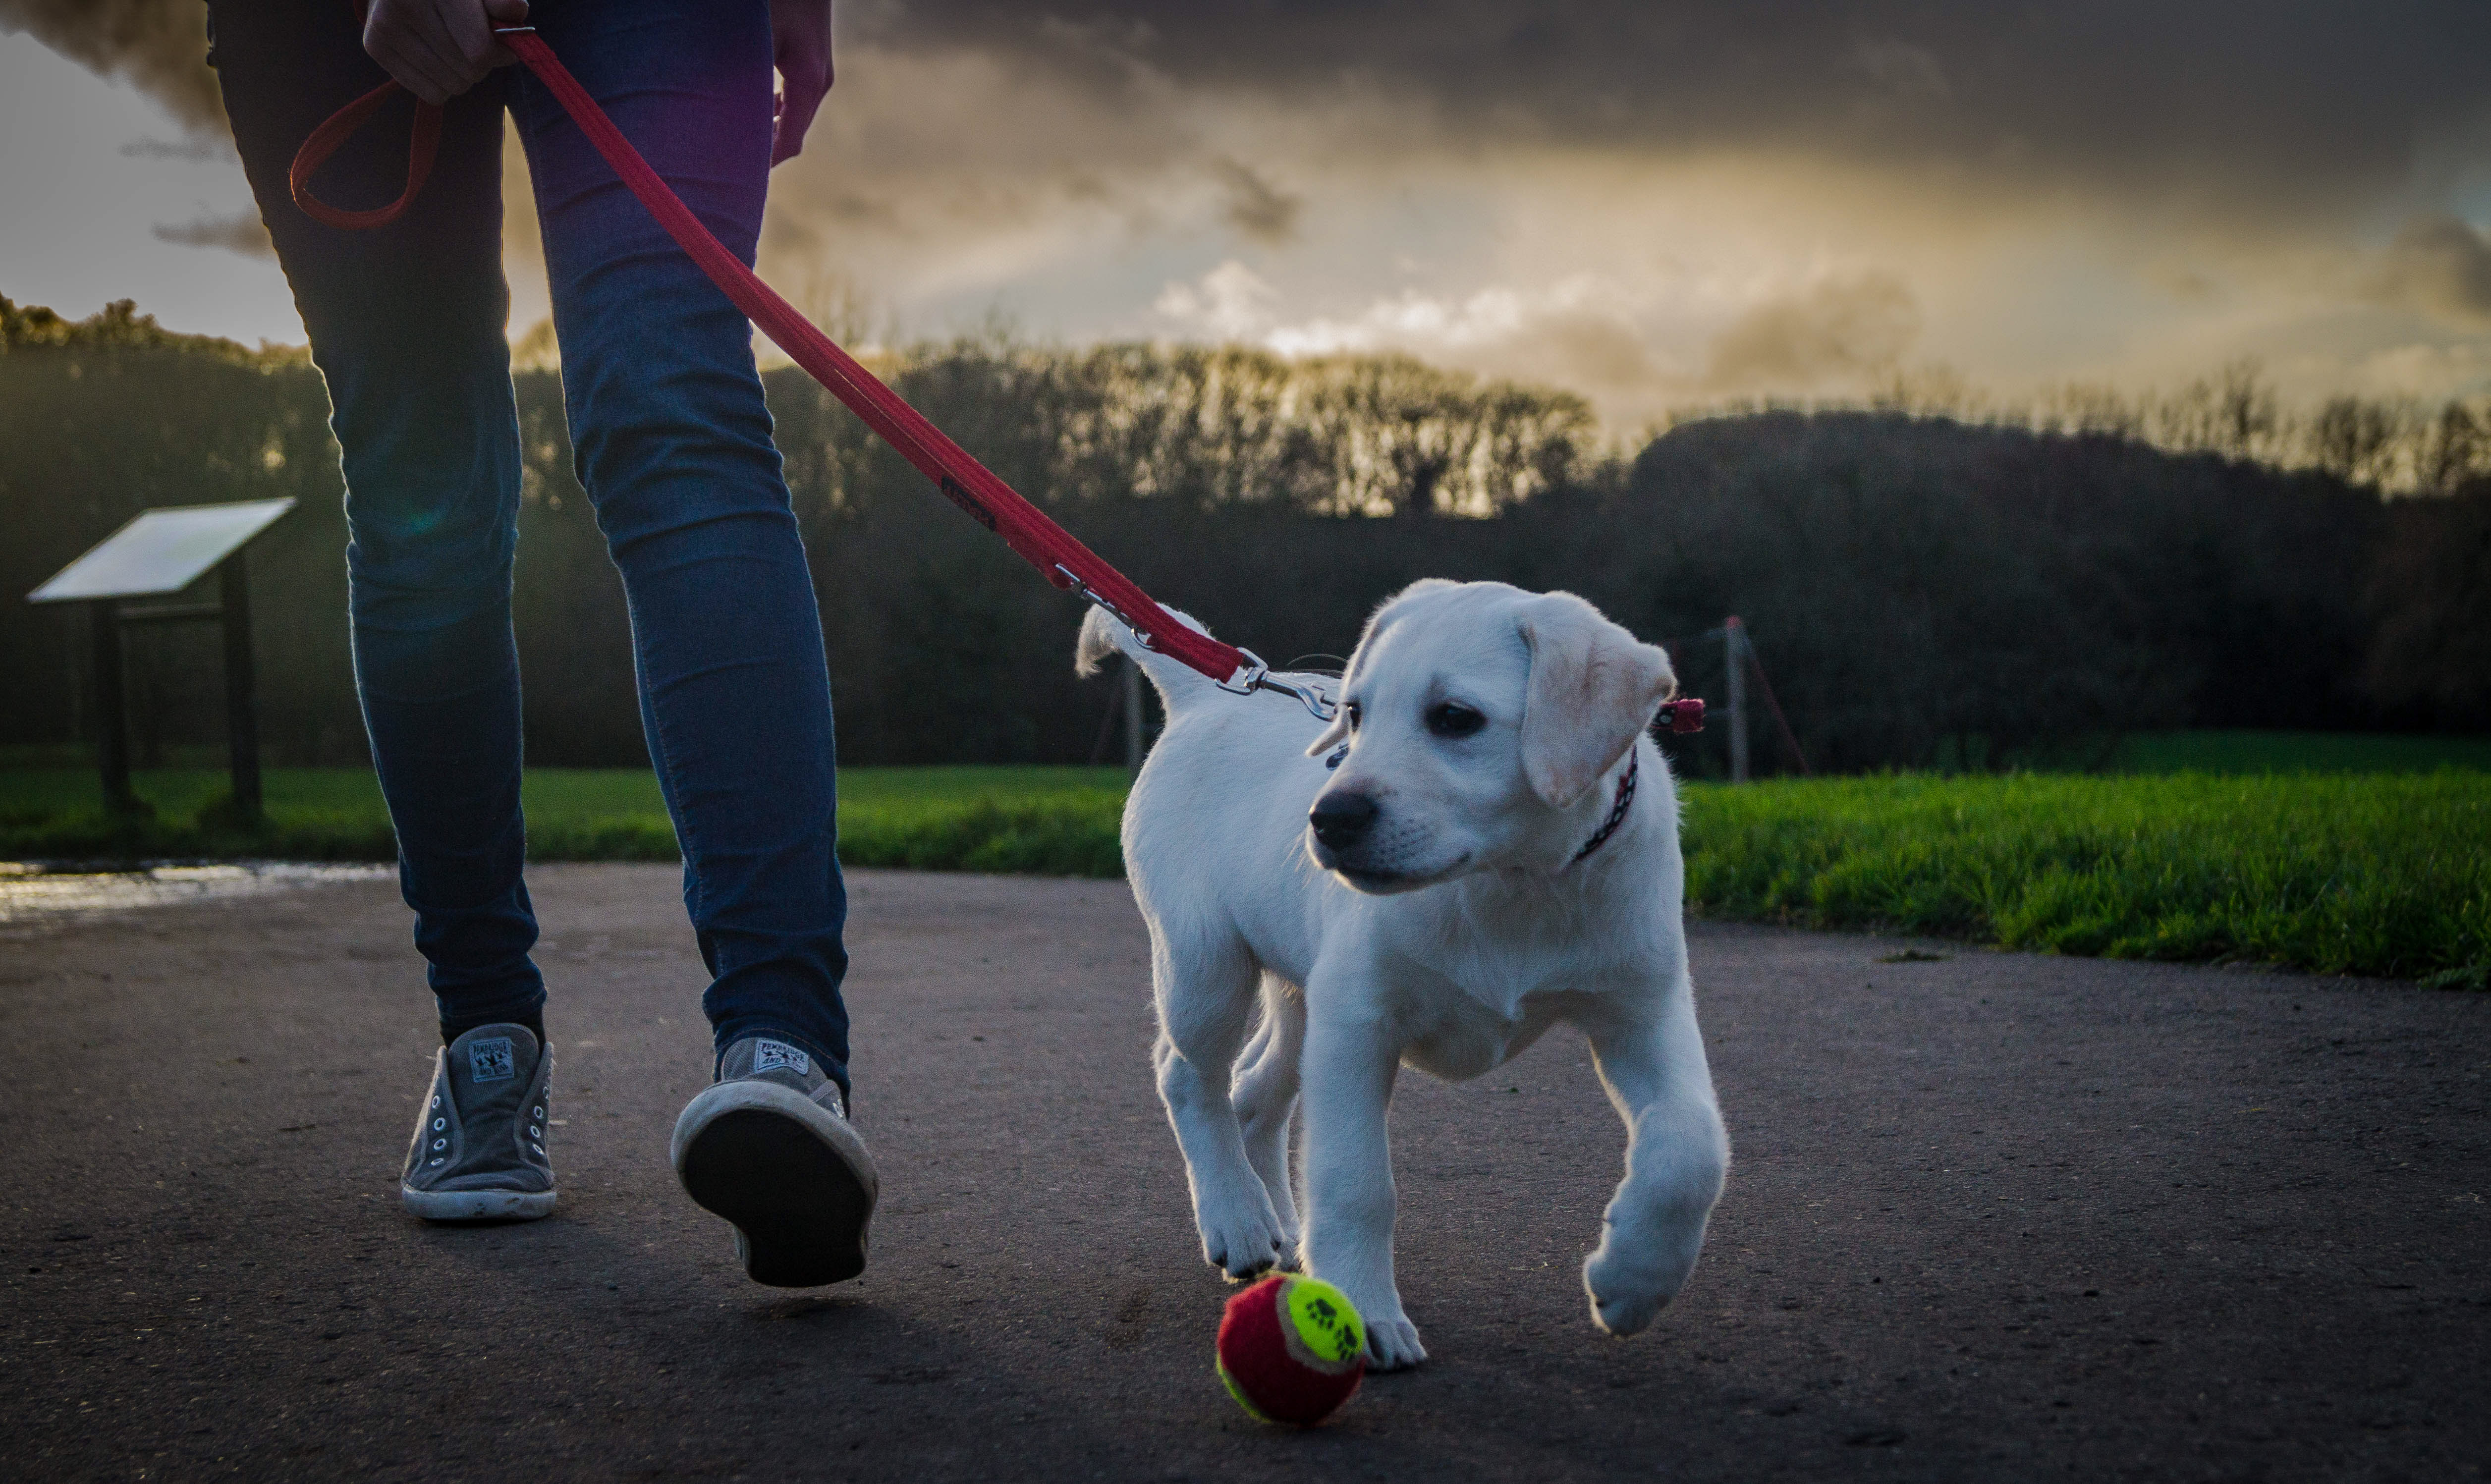
tree, winter, cloud, girl, sun, cloudy, puppy, dog, canine, golden, park, trees, sunny, clouds, tennis, legs, ball, labrador, lead, retriever, pup, dog like mammal